Thrissur Public Library

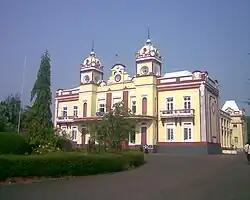
Front portion of the library

Thrissur Public Library is also known as Public Library of Thrissur. It was formed in 1872 in Thrissur city, Kerala, India.